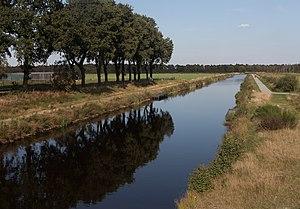
Nieuw-Dordrecht est un village situé dans la commune néerlandaise d'Emmen, dans la province de Drenthe. Le 1ᵉʳ janvier 2007, le village comptait 2 080 habitants.
Emmen est une ville et une commune des Pays-Bas de la province de Drenthe.